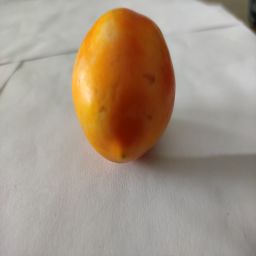
Crop: Tomato
Quality: Ripe